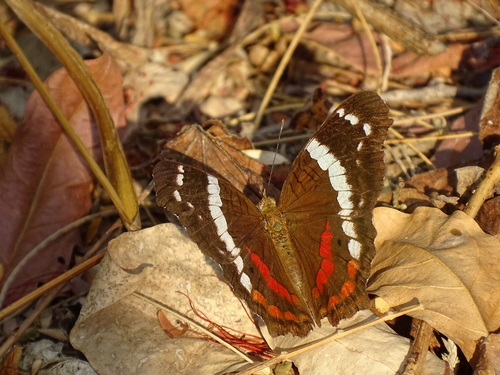
Scientific name: Anartia fatima
Common name: Banded peacock
Family: Nymphalidae
Order: Lepidoptera
Pollinator type: Primary pollinator
Habitat: Open areas and gardens
Geographic range: South America
Conservation status: Least Concern